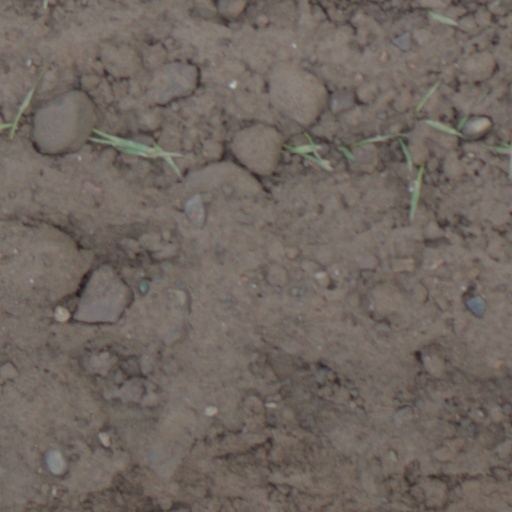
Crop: wheat